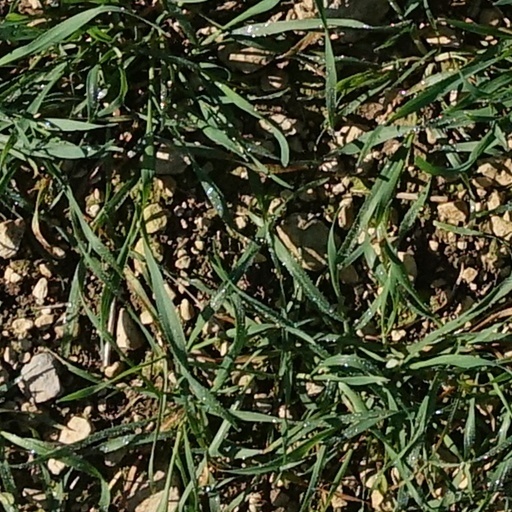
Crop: wheat